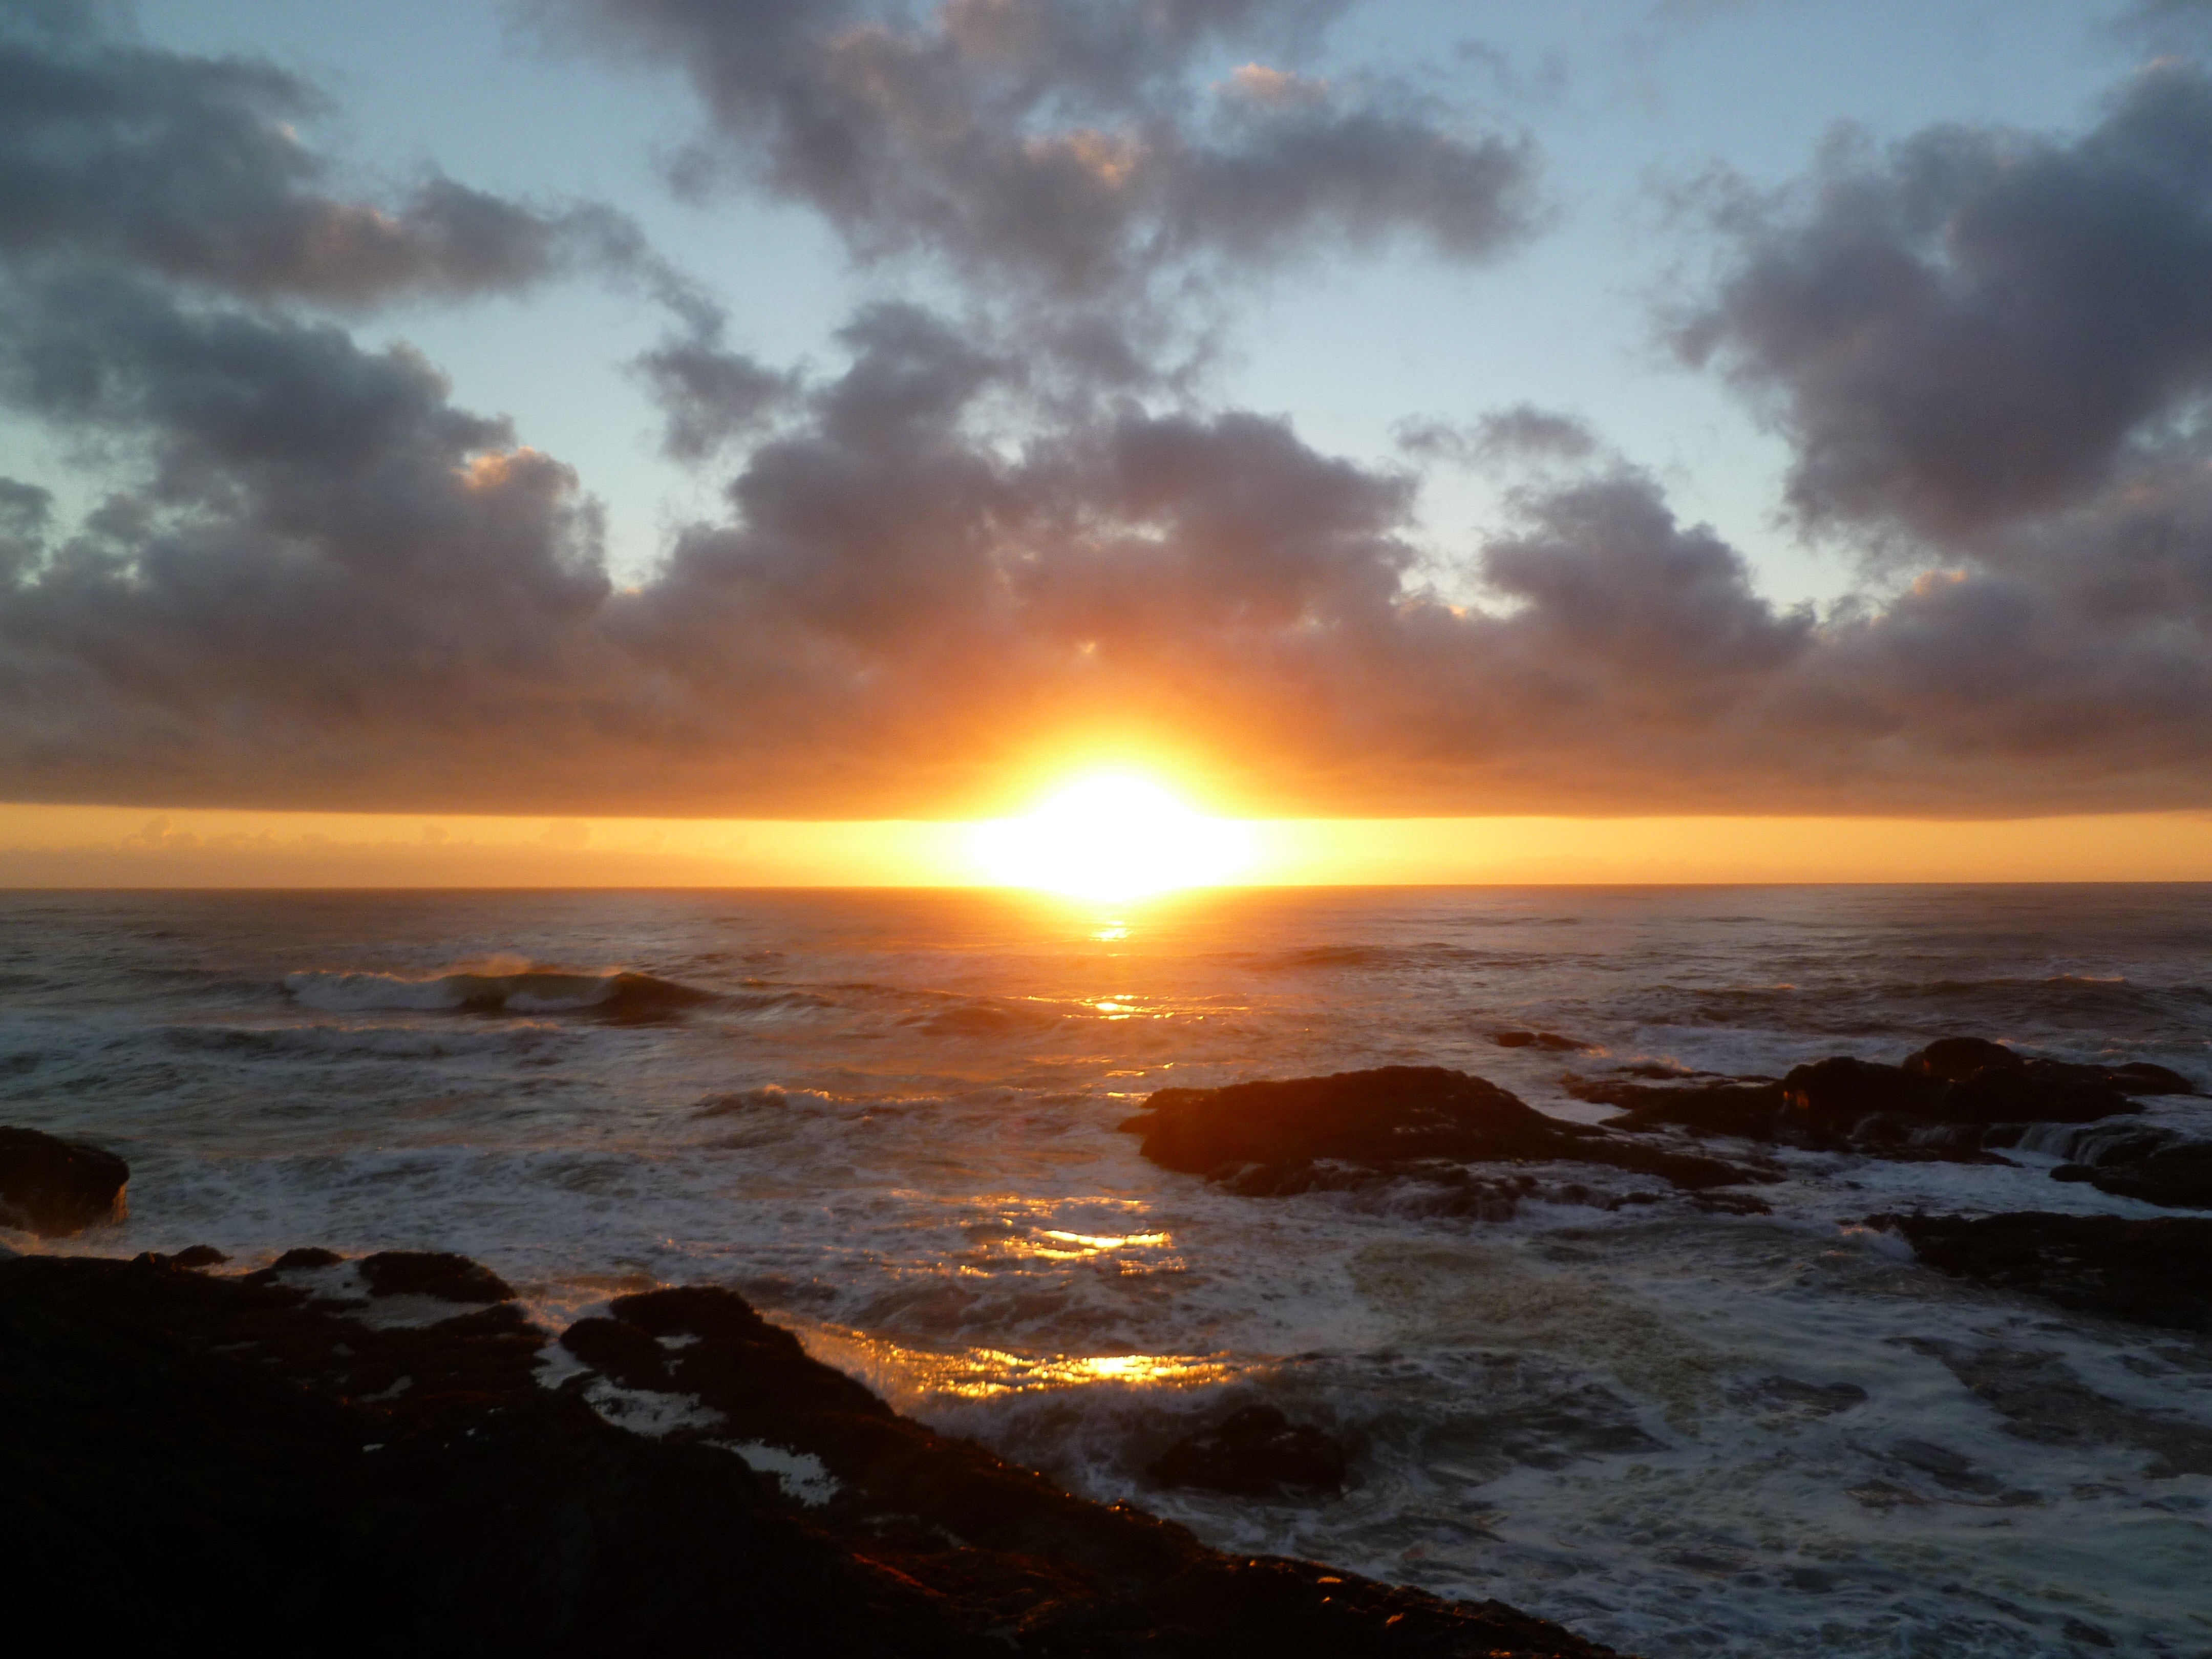
beach, sea, coast, ocean, horizon, cloud, sky, sun, sunrise, sunset, sunlight, morning, shore, wave, dawn, dusk, evening, afterglow, wind wave